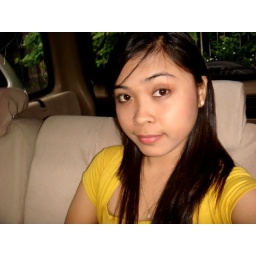
sweet me in my yellow dress <3